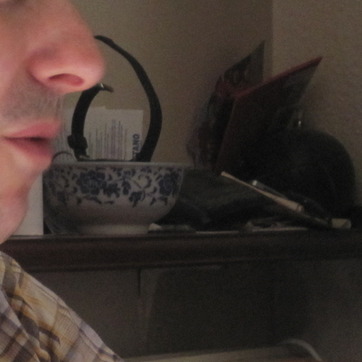
Material: ceramic